Japanese sword

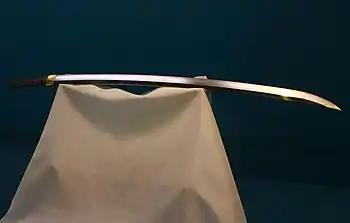
A "katana" modified from a "tachi" forged by Motoshige. Bizen "Osafune" school influenced by the Sōshū school. 14th century, Nanboku-chō period. Important Cultural Property. Tokyo National Museum.

The Yamashiro school is a school that originated in Yamashiro Province, corresponding to present-day Kyoto Prefecture. When Emperor Kanmu relocated the capital to Kyoto in 794, swordsmiths began to gather. The founder of the school was Sanjō Munechika in the late 10th century in the Heian period. The Yamashiro school consisted of schools such as "Sanjō, Ayanokōji, Awataguchi, and Rai". At first, they often forged swords in response to aristocrats' demands, so importance was placed on aesthetics and practicality was not emphasized. However, when a domestic conflict occurred at the end of the Heian period, practicality was emphasized and a swordsmith was invited from the Bizen school. In the Kamakura period, "tachi" from a magnificent "rai" school became popular among samurai. After that, they also adopted the forging method of Sōshū school. Their swords are often characterized as long and narrow, curved from the base or center, and have a sparkle on the surface of the blade, with the "hamon" being straight and the grains on the boundary of the "hamon" being small. It is often evaluated as a sword with an elegant impression.